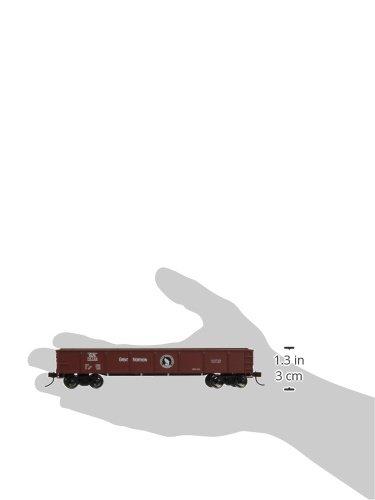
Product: Bachmann Trains Great Northern Gondola
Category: Toys & Games | Hobbies | Trains & Accessories | Train Cars | Freight Cars | Gondolas
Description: Great Condition.
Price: $22.38